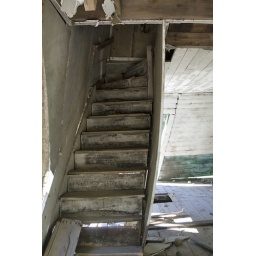
Scott home built in 1886. Only building still standing as of 2008. Stairway to second floor